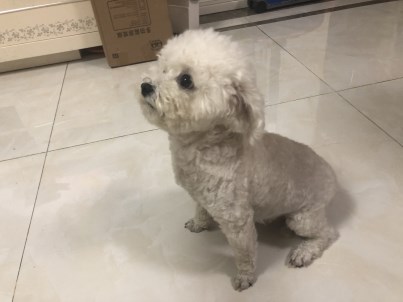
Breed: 7449-n000128-teddy